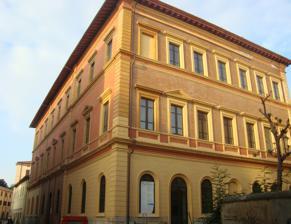
Building: Palazzo Mensini
Country: Italy
Year built: 1898
Palace in Grosseto, Italy Palazzo Mensini General information Type Palace Location Via Giuseppe Mazzini 36 Grosseto , Tuscany, Italy Coordinates 42°45′40.6″N 11°06′43.7″E / 42.761278°N 11.112139°E / 42.761278; 11.112139 Named for Giovanni Domenico Mensini Construction started 1893 Completed 1898 Inaugurated 21 April 1898 ; 126 years ago ( 1898-04-21 ) Technical details Floor count 3 Design and construction Architect(s) Giuseppe Luciani Palazzo Mensini is a palace in the historic center of Grosseto , Tuscany. The building is located along the eastern side of Via Giuseppe Mazzini, in the section that leads from Porta Corsica to Porta Nuova, opposite the Royal Elementary School building. It is named after Bishop Giovanni Domenico Mensini , whose will provided for the construction of the palace as the seat of the diocesan seminary. Palazzo Mensini currently houses the Chelliana Library . History The palace was built with a donation of 30,000 scudi from Bishop Giovanni Domenico Mensini , who passed away in 1858, to house the city's diocesan seminary. Its design began under the initiative of Bishop Bernardino Caldaioli in 1892, with the project delivered by engineer Giuseppe Luciani to the Cathedral chapter in September 1893. The inauguration ceremony took place on 21 April 1898. During World War I , the building was requisitioned to house the Red Cross . In 1922, it was purchased by the Municipality of Grosseto and designated as the seat of the "Carducci-Ricasoli" Royal Gymnasium and Lyceum. The following year, the Chelliana Library and the Civic Museum were also housed in Palazzo Mensini. The building was bombed and partially destroyed on 29 November 1943. The library and museum suffered significant damage, exacerbated by the subsequent Ombrone flood on 2 November 1944, and were subjected to looting and pillaging. The building was reconstructed in its original form by the end of 1946 and continued to house the lyceum, library, and museum. During the flood on 4 November 1966, the ground floor of the palace was completely inundated, causing extensive damage to bibliographic materials and artifacts. In 1975, the Civic Museum was moved to the former courthouse building in Piazza Baccarini, and in 1993 the Lyceum relocated to the new "Cittadella dello Studente" complex. In 1994, restoration work began to convert the entire palace into the Chelliana Library's headquarters, with the library temporarily relocated to a building in Villaggio Europa. The construction work was soon interrupted, and due to various municipal administration delays, the building remained unused for twenty-five years. Two projects commissioned to architect Roberto Aureli in 2003 and 2008 were never implemented. Renovation work resumed in December 2014 with the restoration of the roof and continued throughout 2017 with the completion of the ground floor. The library returned to Palazzo Mensini in June 2019. The overall restoration of the building was completed in July 2024. References